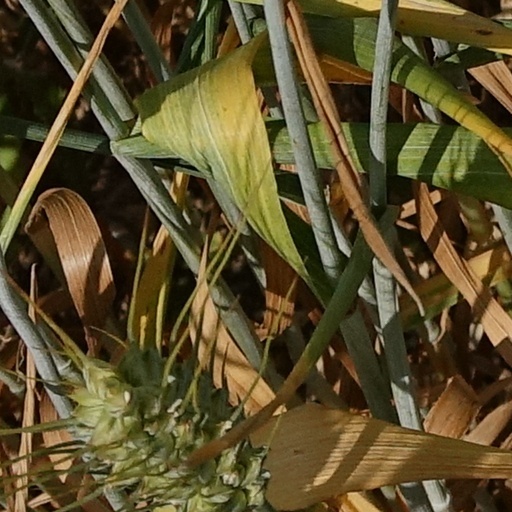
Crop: wheat